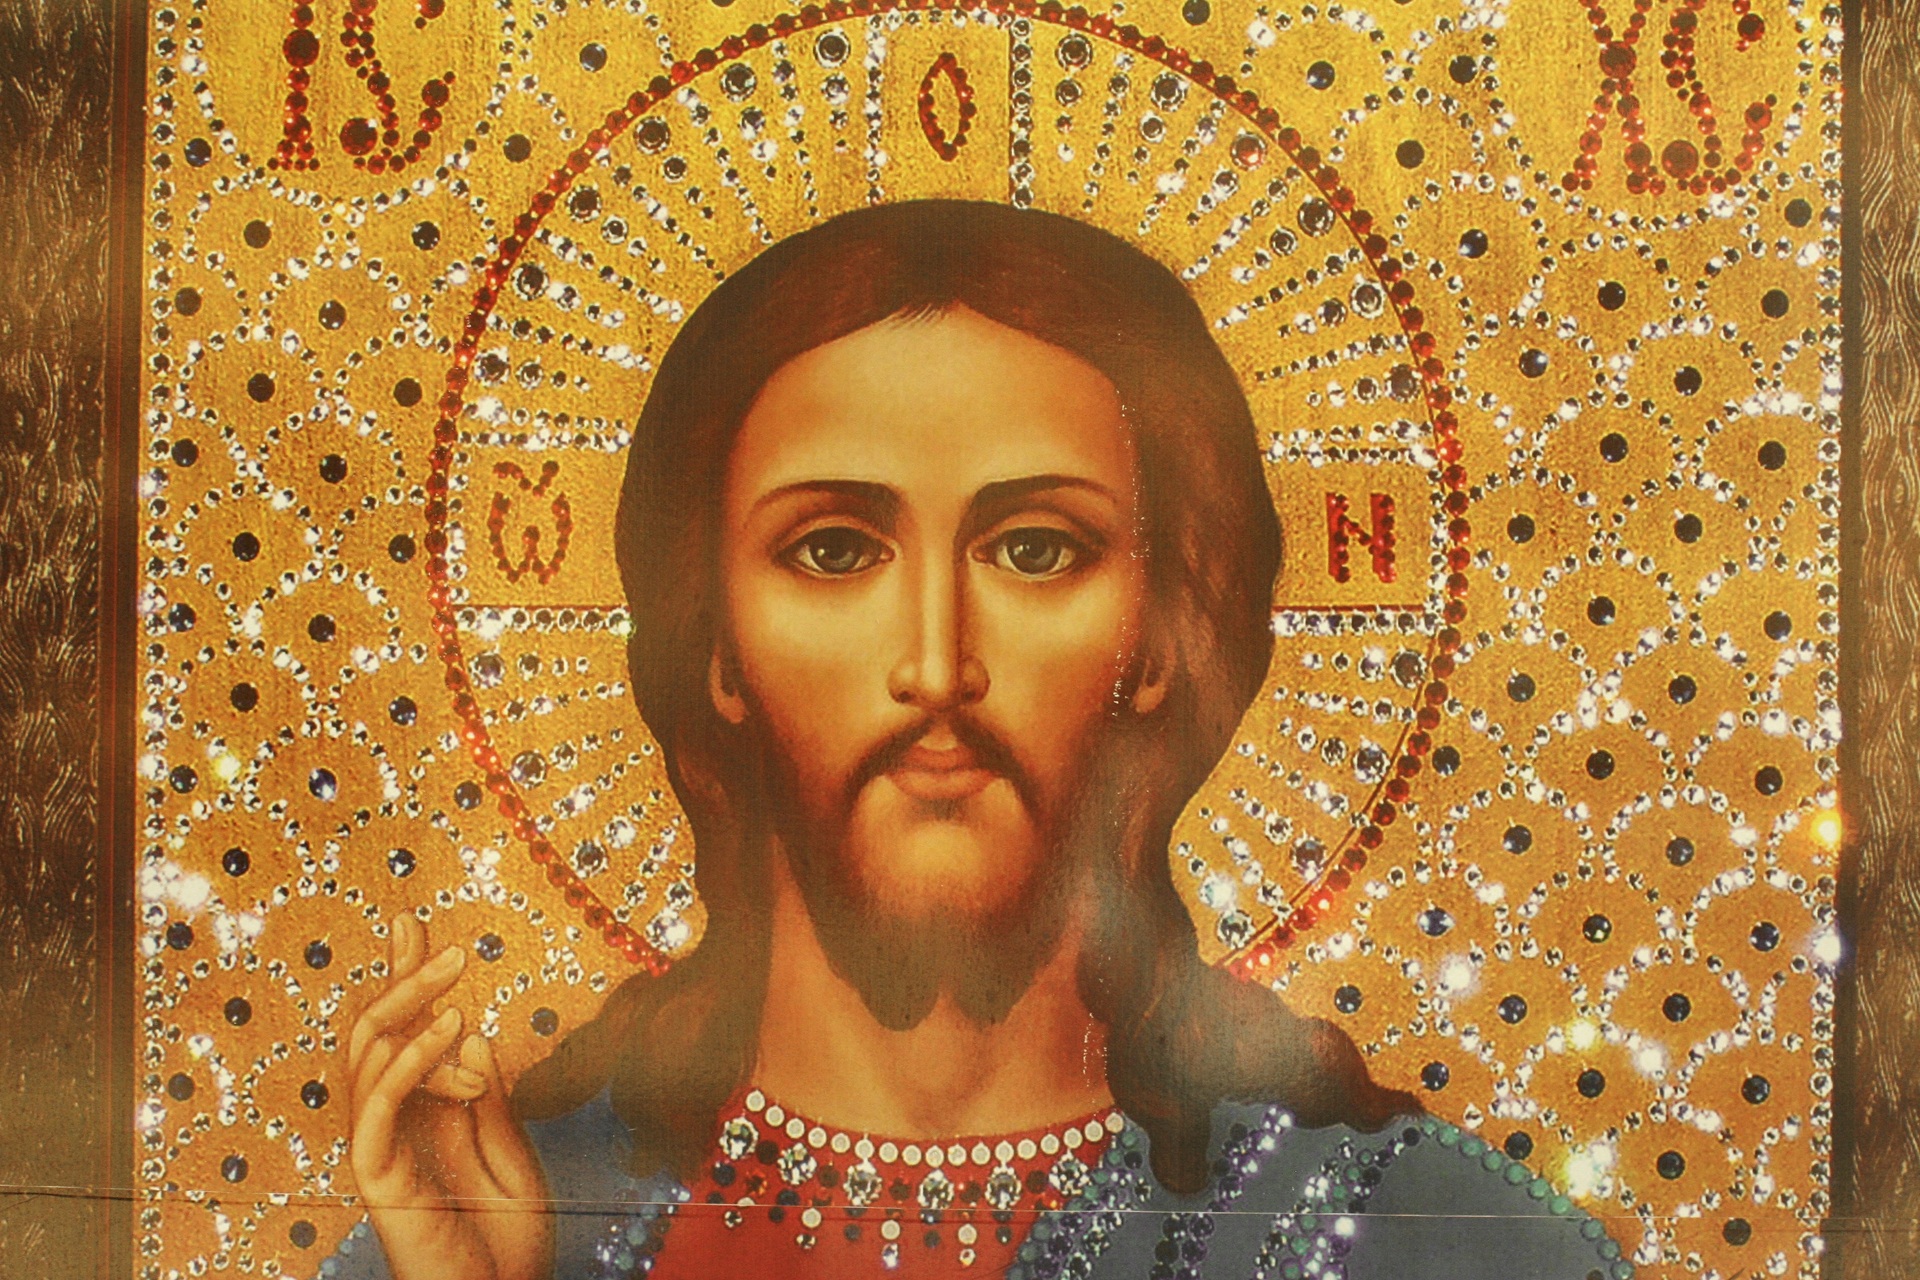
religion, painting, face, christ, art, temple, turkey, mural, christianity, holy, mythology, gautama buddha, ancient history